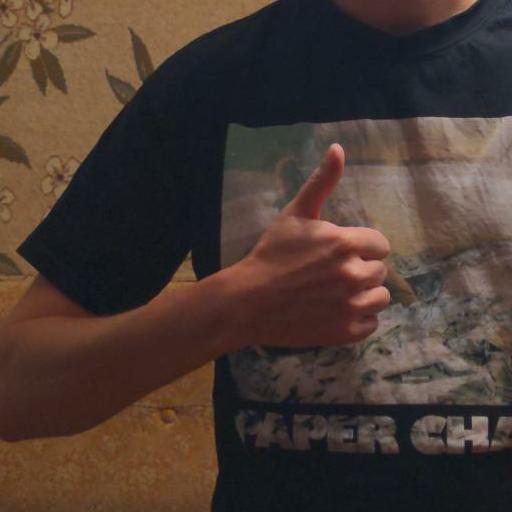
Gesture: like